Wizard's Spell Compendium

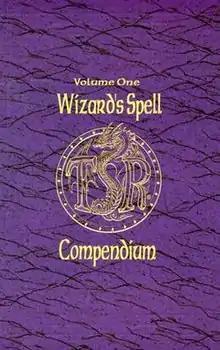
Volume 1

The Wizard's Spell Compendium is a series of four volumes of accessories for the 2nd edition of the "Advanced Dungeons & Dragons" fantasy role-playing game, published in 1996-1998.